Medical encyclopedia

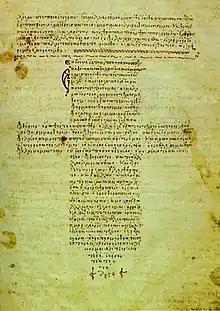
The Hippocratic Oath is an oath traditionally taken by physicians pertaining to the ethical practice of medicine. It is widely believed that the oath was written by Hippocrates, the father of western medicine, in the 4th century BC, or by one of his students

A medical encyclopaedia is a comprehensive written compendium that holds information about diseases, medical conditions, tests, symptoms, injuries, and surgeries. It may contain an extensive gallery of medicine-related photographs and illustrations.